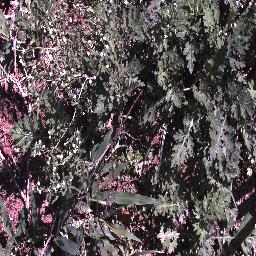
Label: parthenium